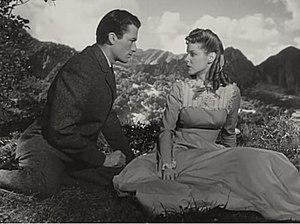
Les Clés du royaume est un film américain réalisé par John M. Stahl et sorti en 1944, d'après le roman de même titre d'A. J. Cronin.
Bonnie Cashin — née le 28 septembre 1915 à Oakland et morte le 3 février 2000 à New York — est une costumière américaine et une styliste de mode, figure du sportswear américain.